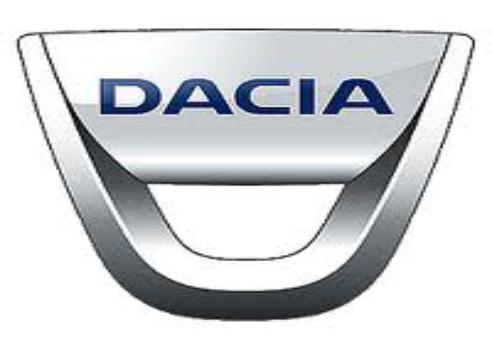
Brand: Dacia
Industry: Transportation